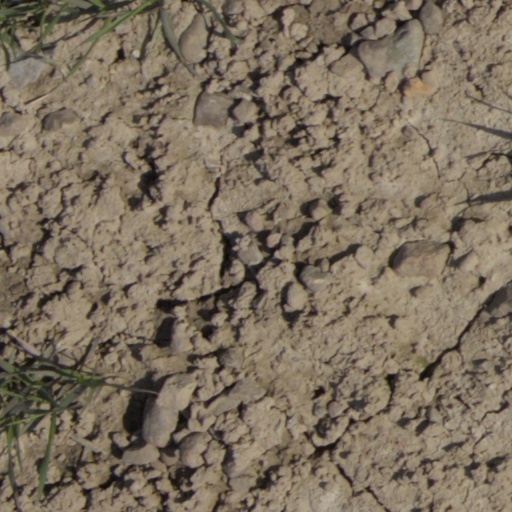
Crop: wheat